Emma Jones (naturalist)

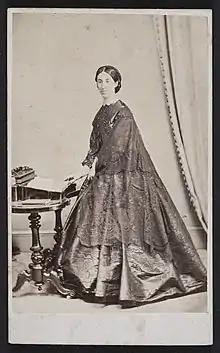
Emma Jones, date unknown

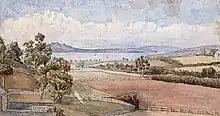
Rangitoto as painted by Emma (then named Buchanan), circa 1857. Original in the Auckland Art Gallery.

Emma Jones (née Buchanan) (1835 – after 1881) was a New Zealand author, amateur fern collector and painter. She is known for collecting a small number of fern specimens in New Zealand, which were used by Joseph Dalton Hooker in his "Handbook of the New Zealand Flora".